Economy of Toronto

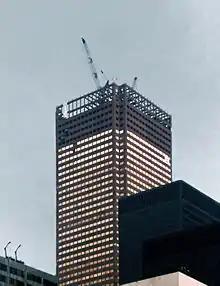
Construction of First Canadian Place, the operational headquarters of the Bank of Montreal, in 1975. The 1970s saw several Canadian financial institutions move to Toronto.

Toronto grew at a faster rate than the other great centre of Canada at the time, Montreal, and surpassed it in the 1970s. Shipping by water was instrumental in Toronto's early growth, but this has diminished to the point where the harbour is lightly used by industry. The area around Pearson Airport, the country's busiest airport, has become one of the largest industrial areas.